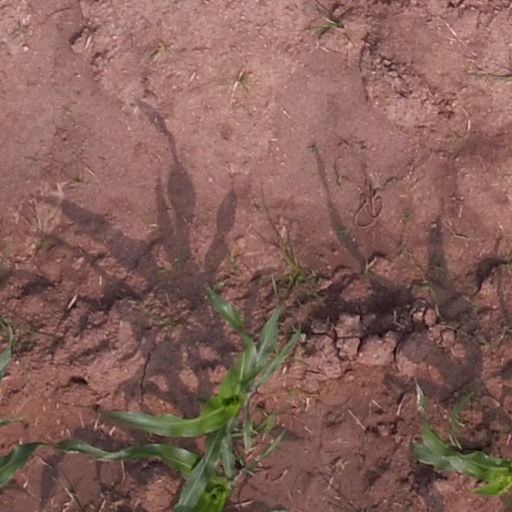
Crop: maize; corn